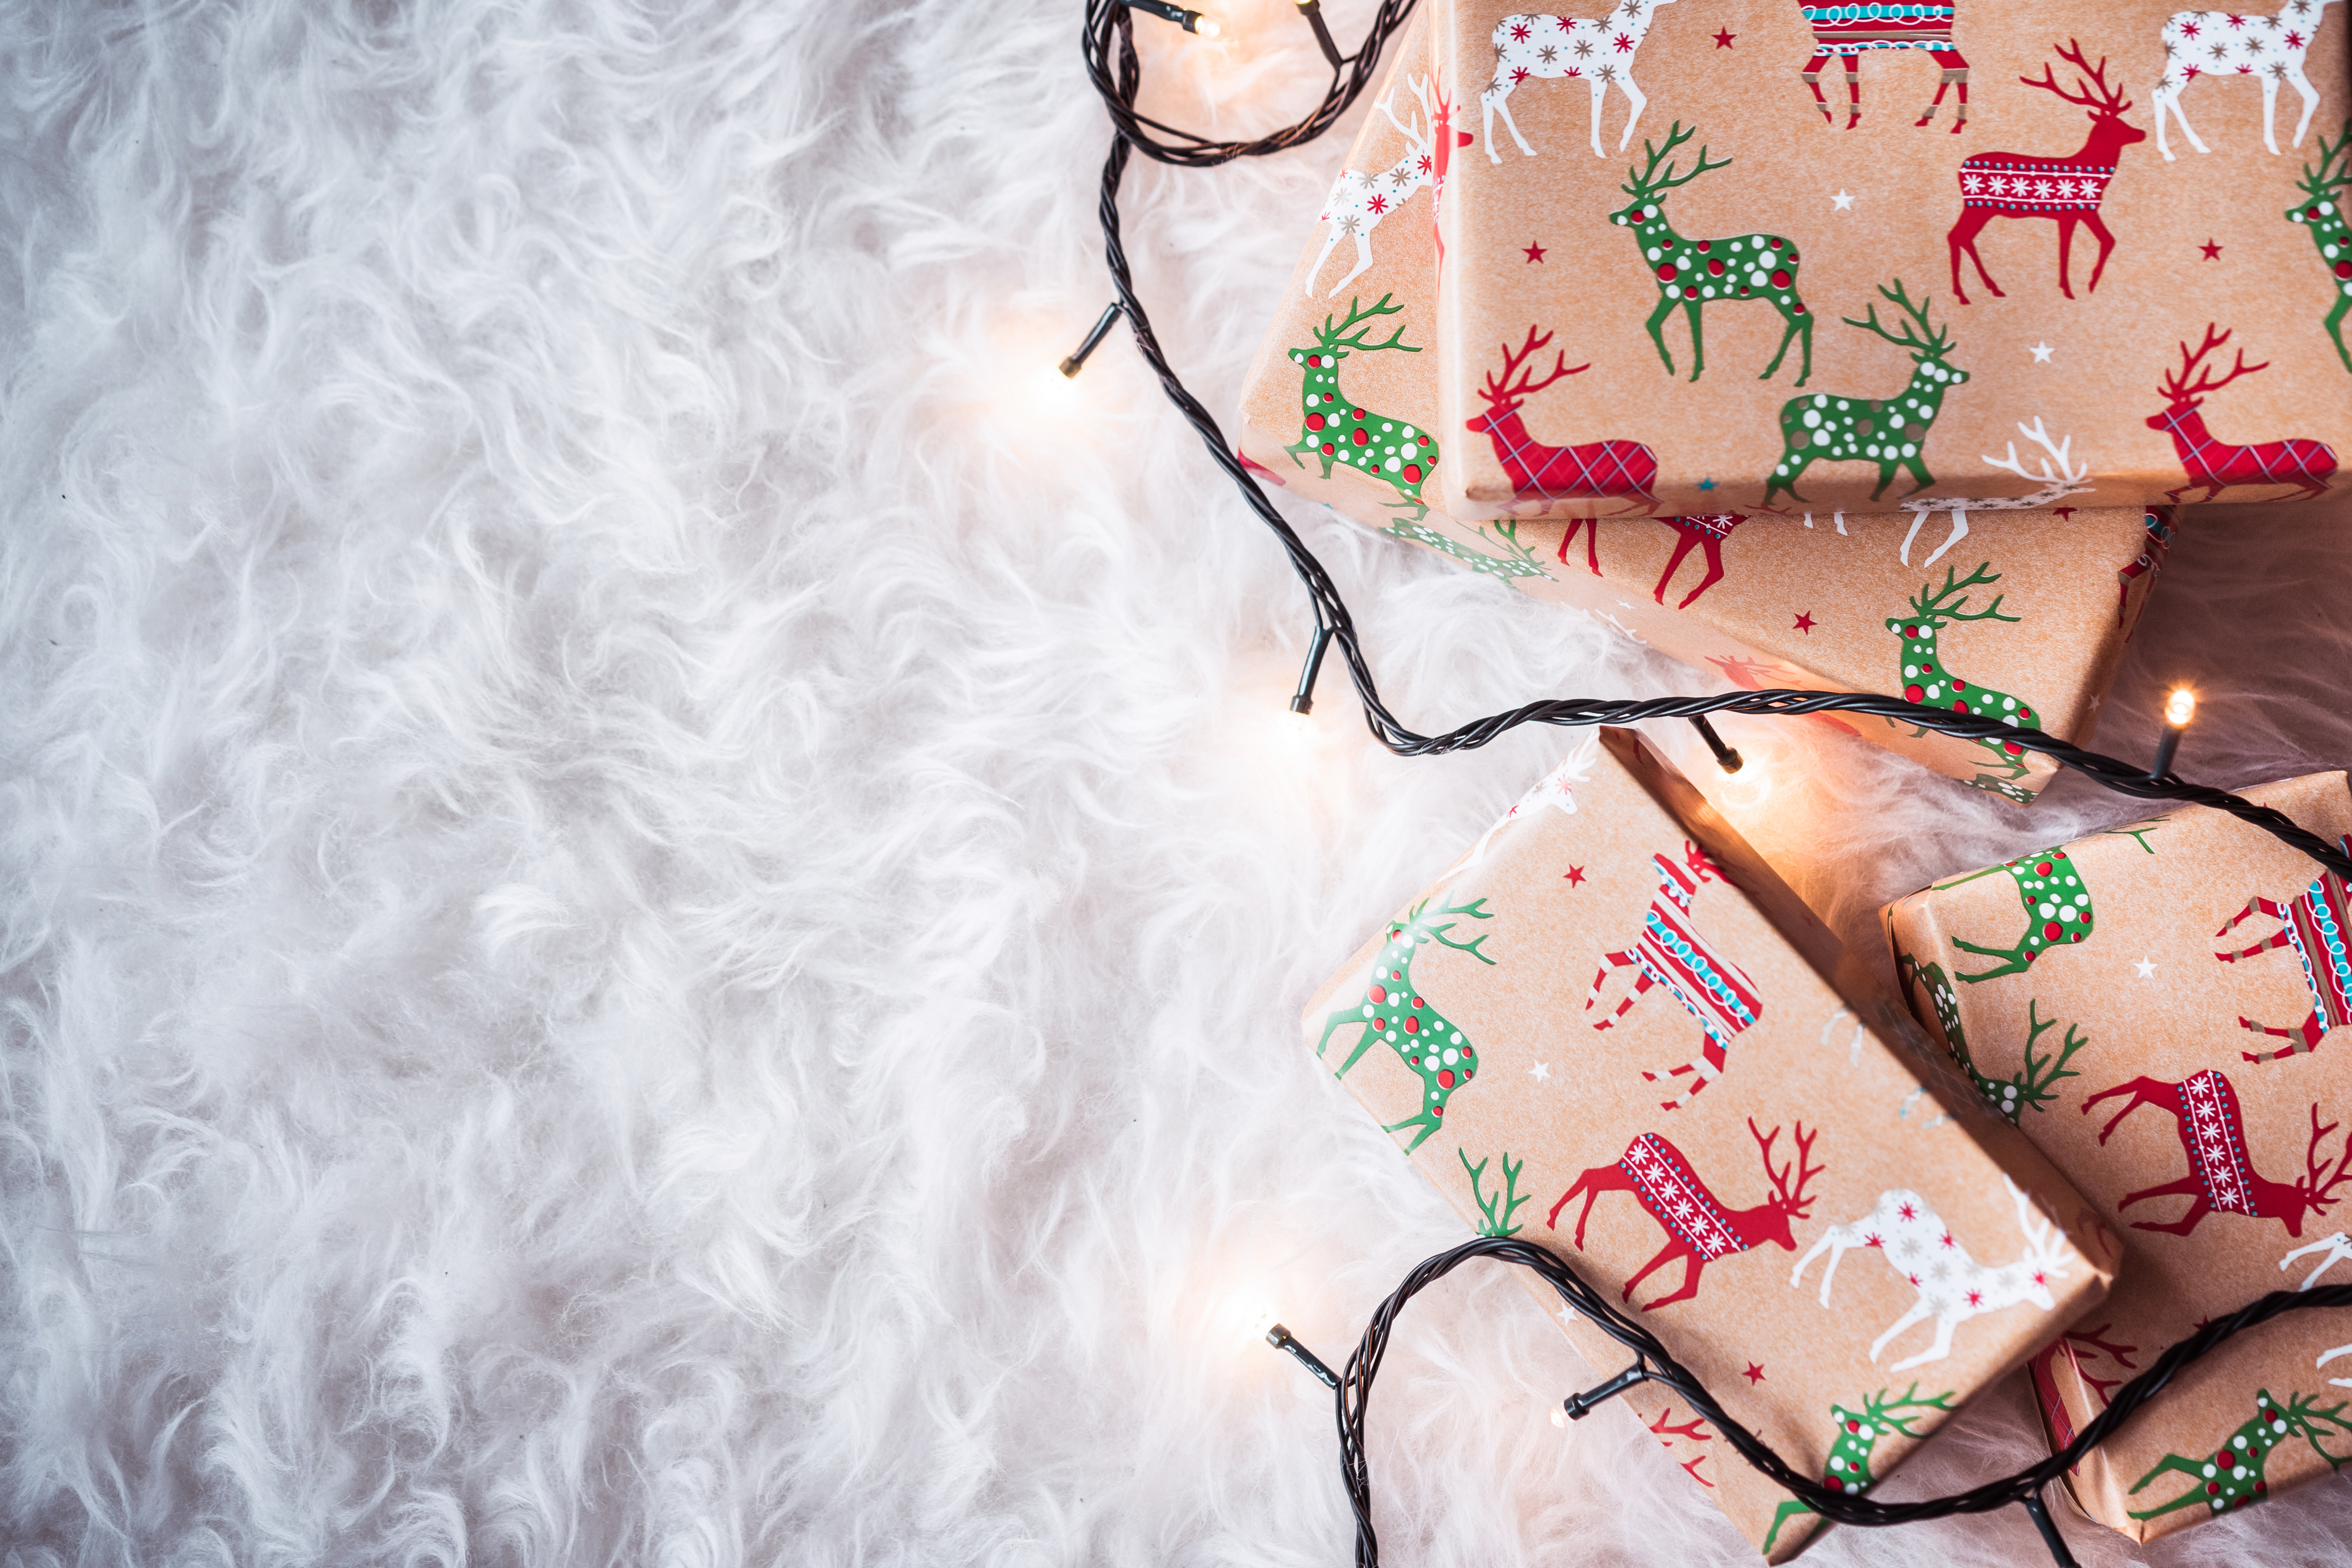
retro, design, decor, vector, scene, happy, reindeer, snowman, vintage, red, background, celebration, decoration, season, card, present, bauble, greeting, decorative, tree, festive, max, wood, merry, branch, year, seasonal, decorate, penguin, illustration, father christmas, gingerbread house, trumpet, ferris wheel, pen tree, gingerbread man, christmas, love, santa, winter, gift, holidays, holiday, gifts, snow, christmastime, like, art, family, pink, glasses, textile, gift wrapping